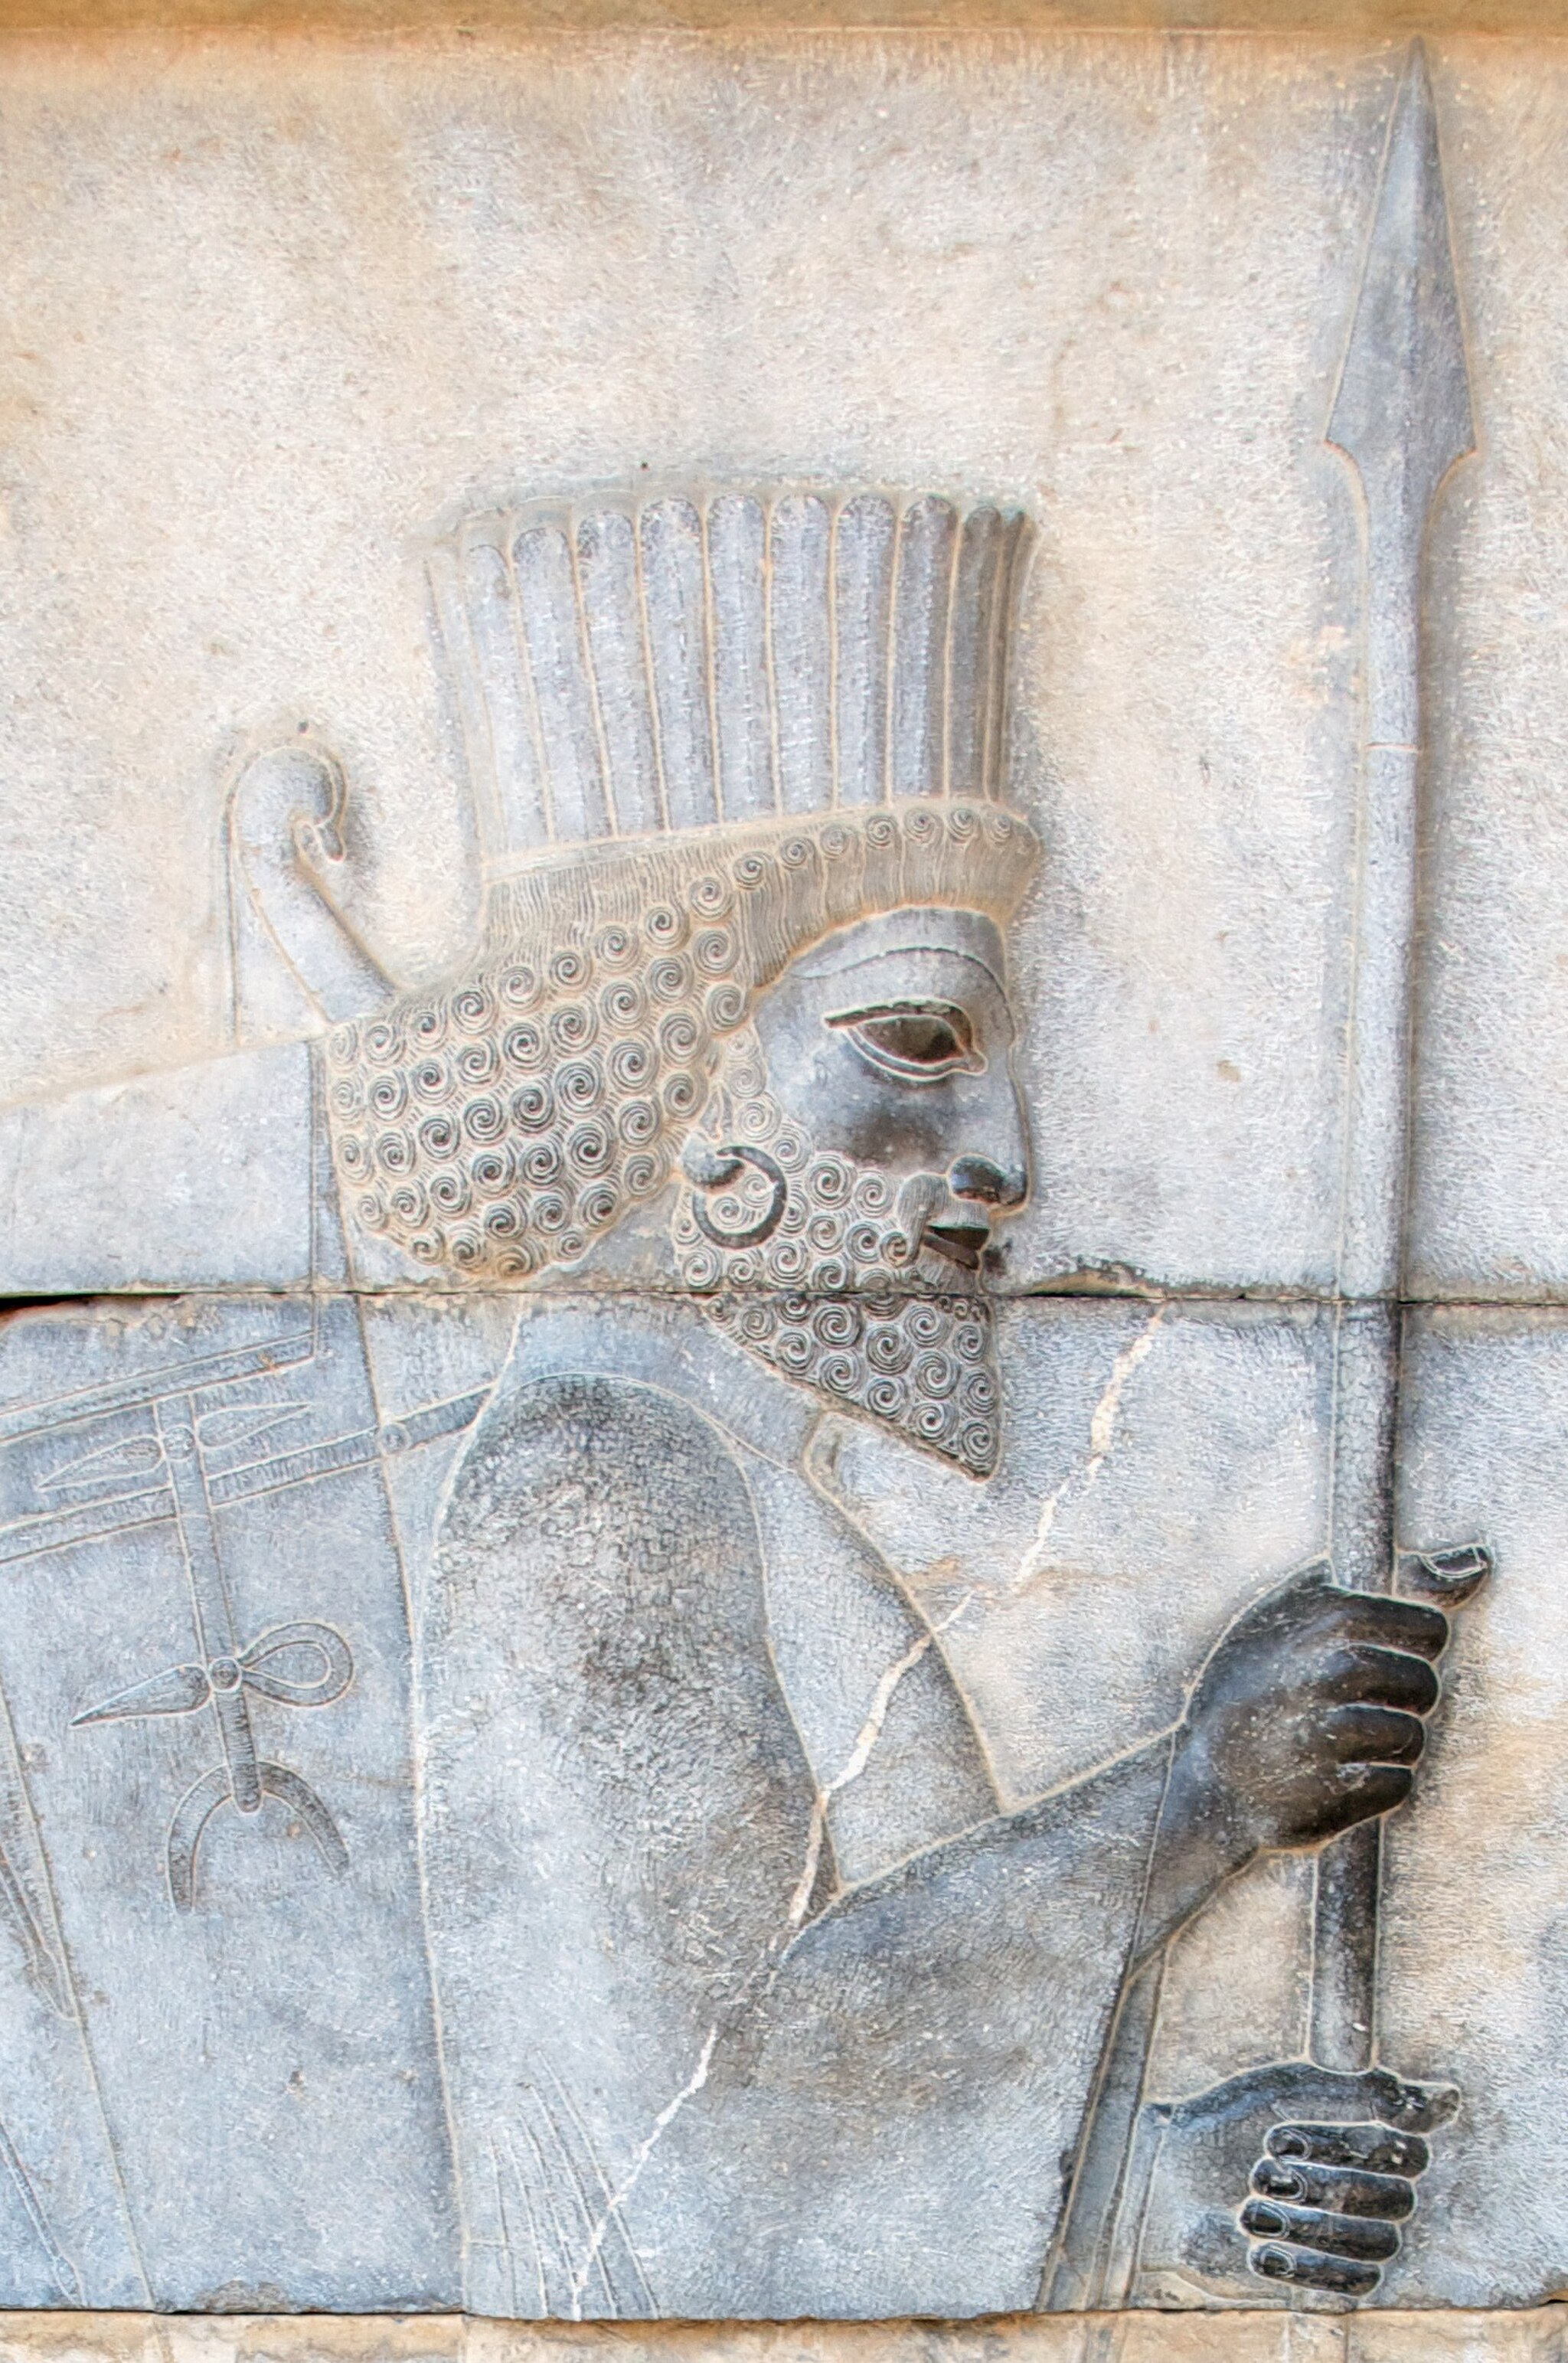
Title: Closeup- Bas Relief at Persepolis (4685651636)
Description: Iran
Date: 2010-04-19 10:41
Categories: Taken with Nikon D300, Flickr images reviewed by File Upload Bot (Magnus Manske), Reliefs of Achaemenid warriors in Persepolis, 2010 in Persepolis, Northern staircase of Tripylon